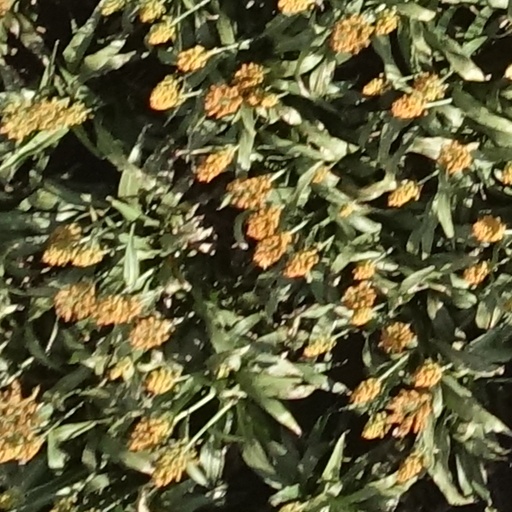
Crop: sorghum